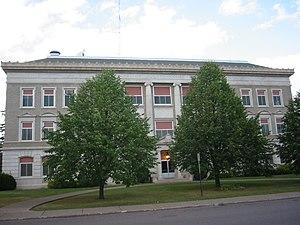
La ville de Carlton est le siège du comté de Carlton, dans l’État du Minnesota, aux États-Unis. Lors du recensement de 2010, sa population s’élevait à 862 habitants.